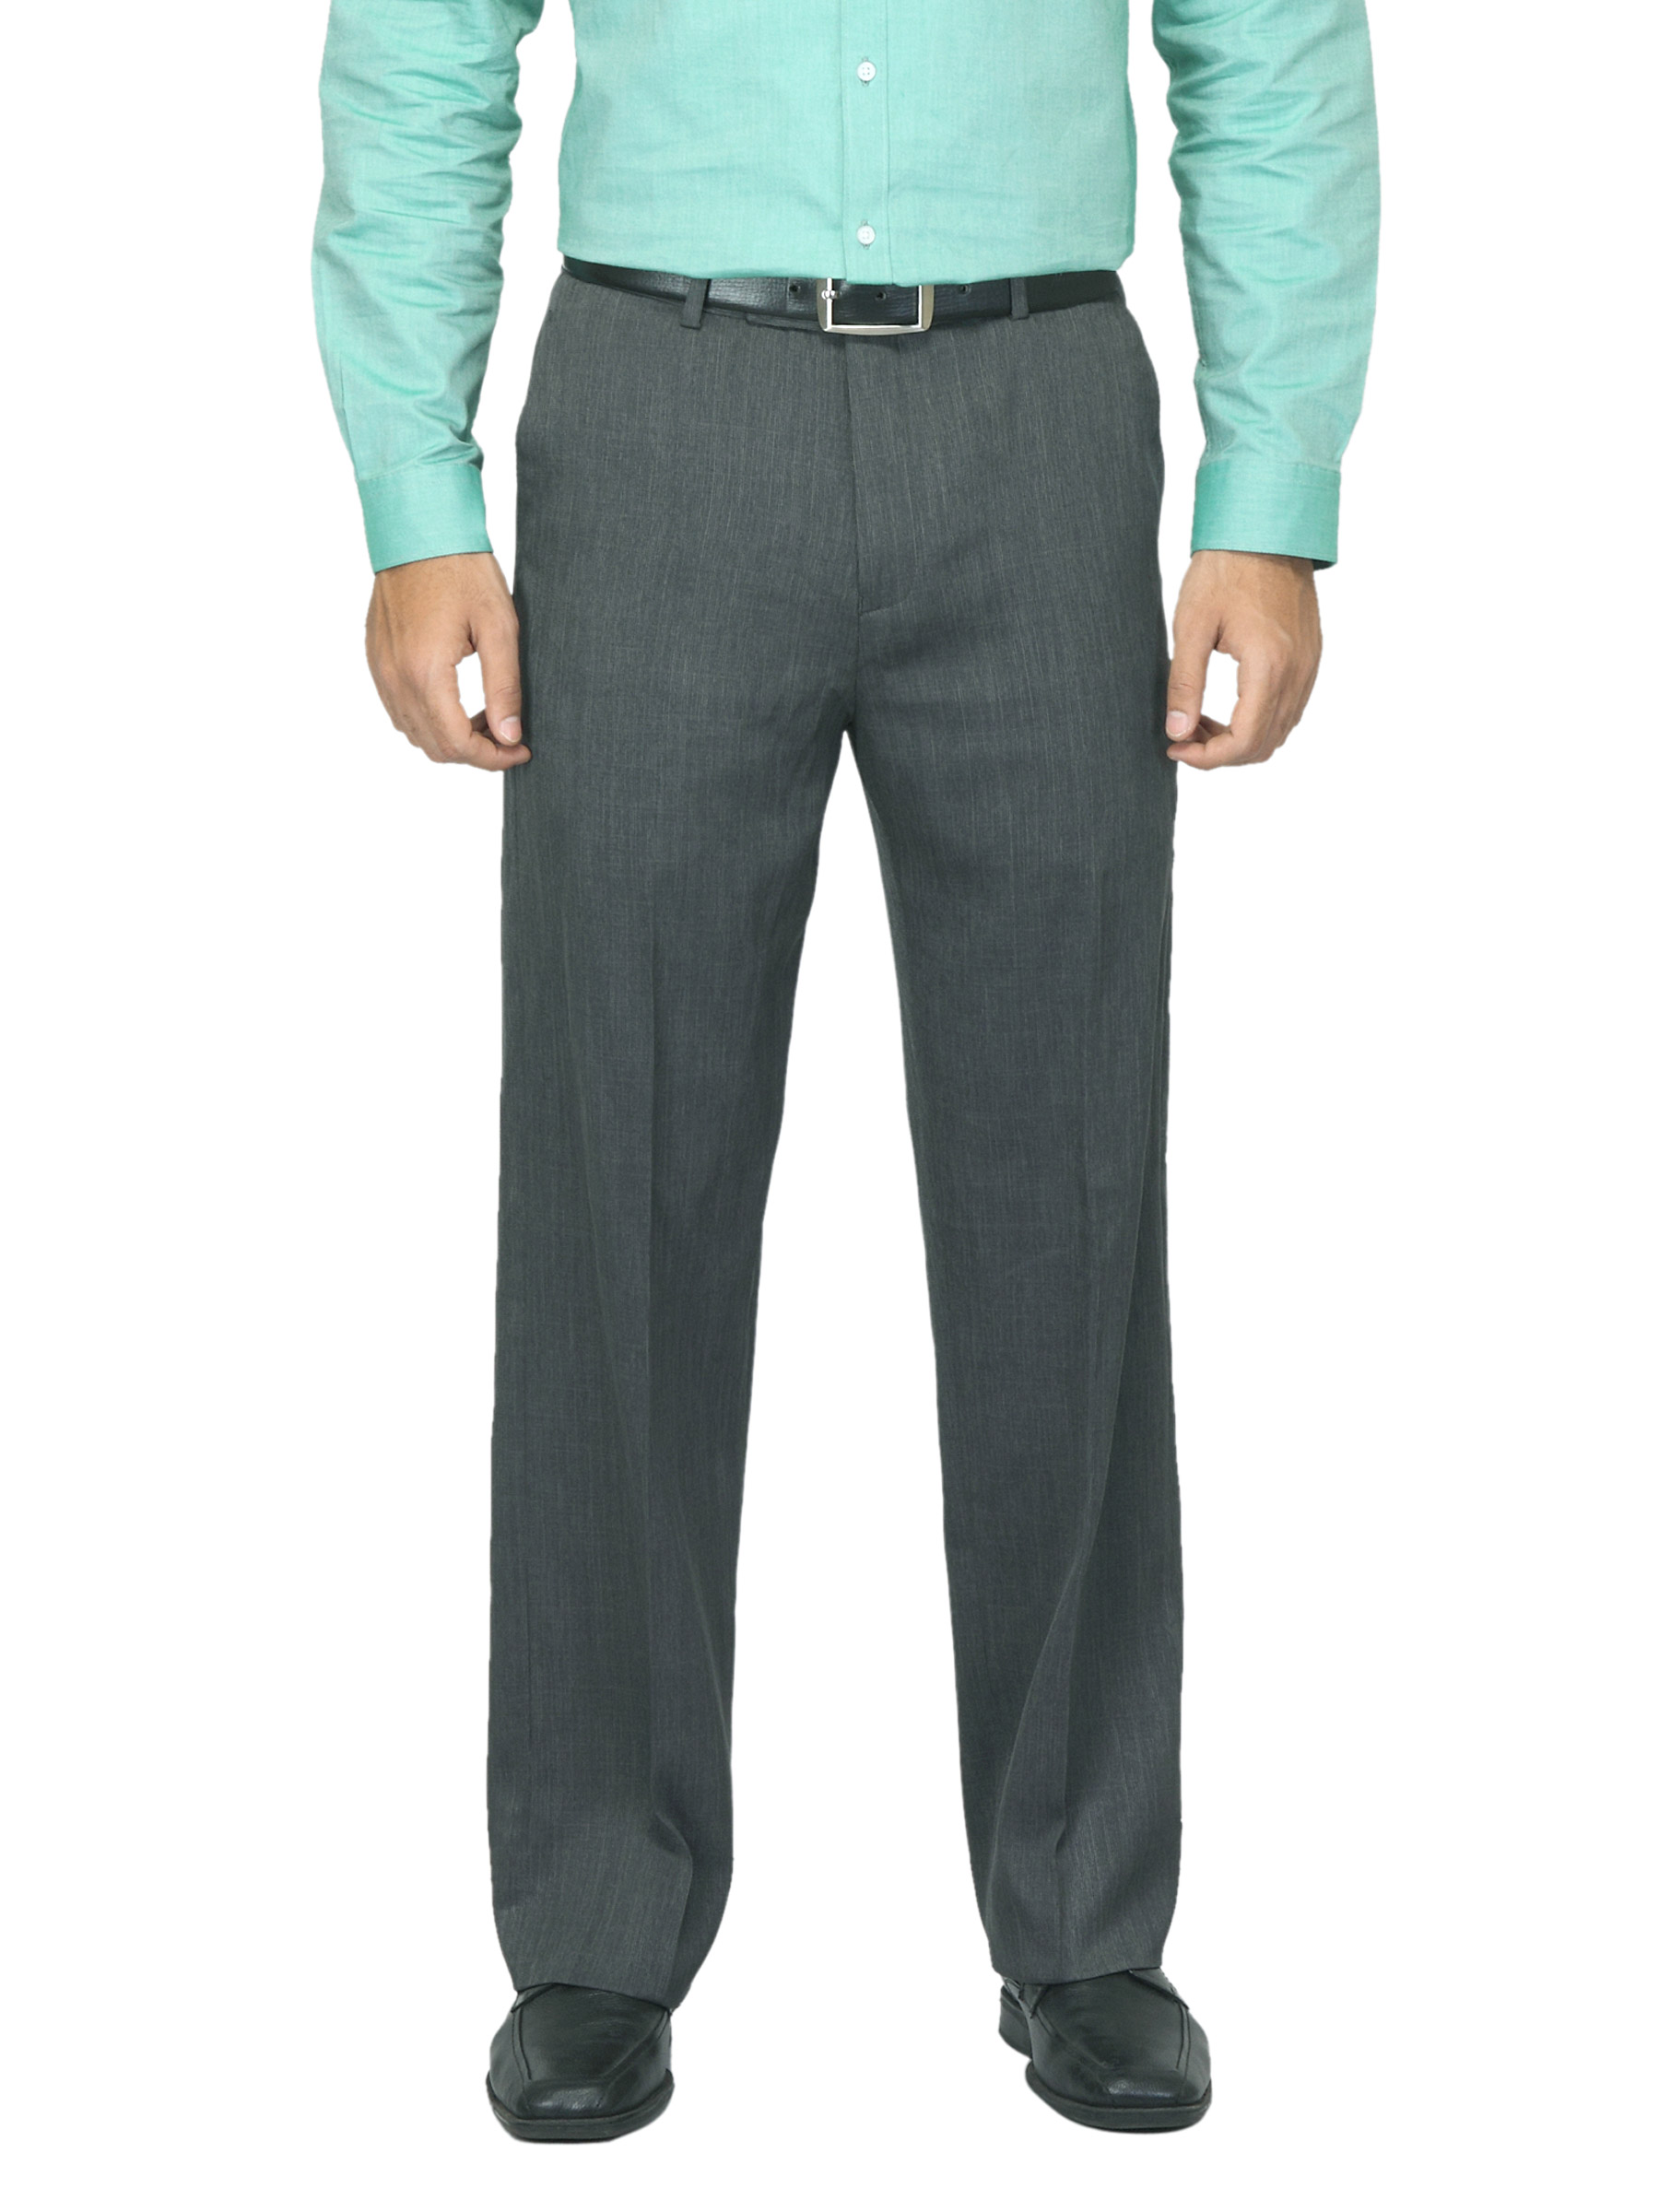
John Miller Men Charcoal Trousers
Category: Apparel / Bottomwear / Trousers
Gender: Men
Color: Charcoal
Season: Summer 2012
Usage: Formal